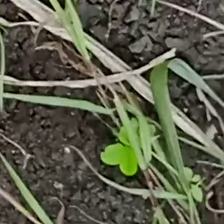
Weed species: Harali_(Cynodon_dactylon)